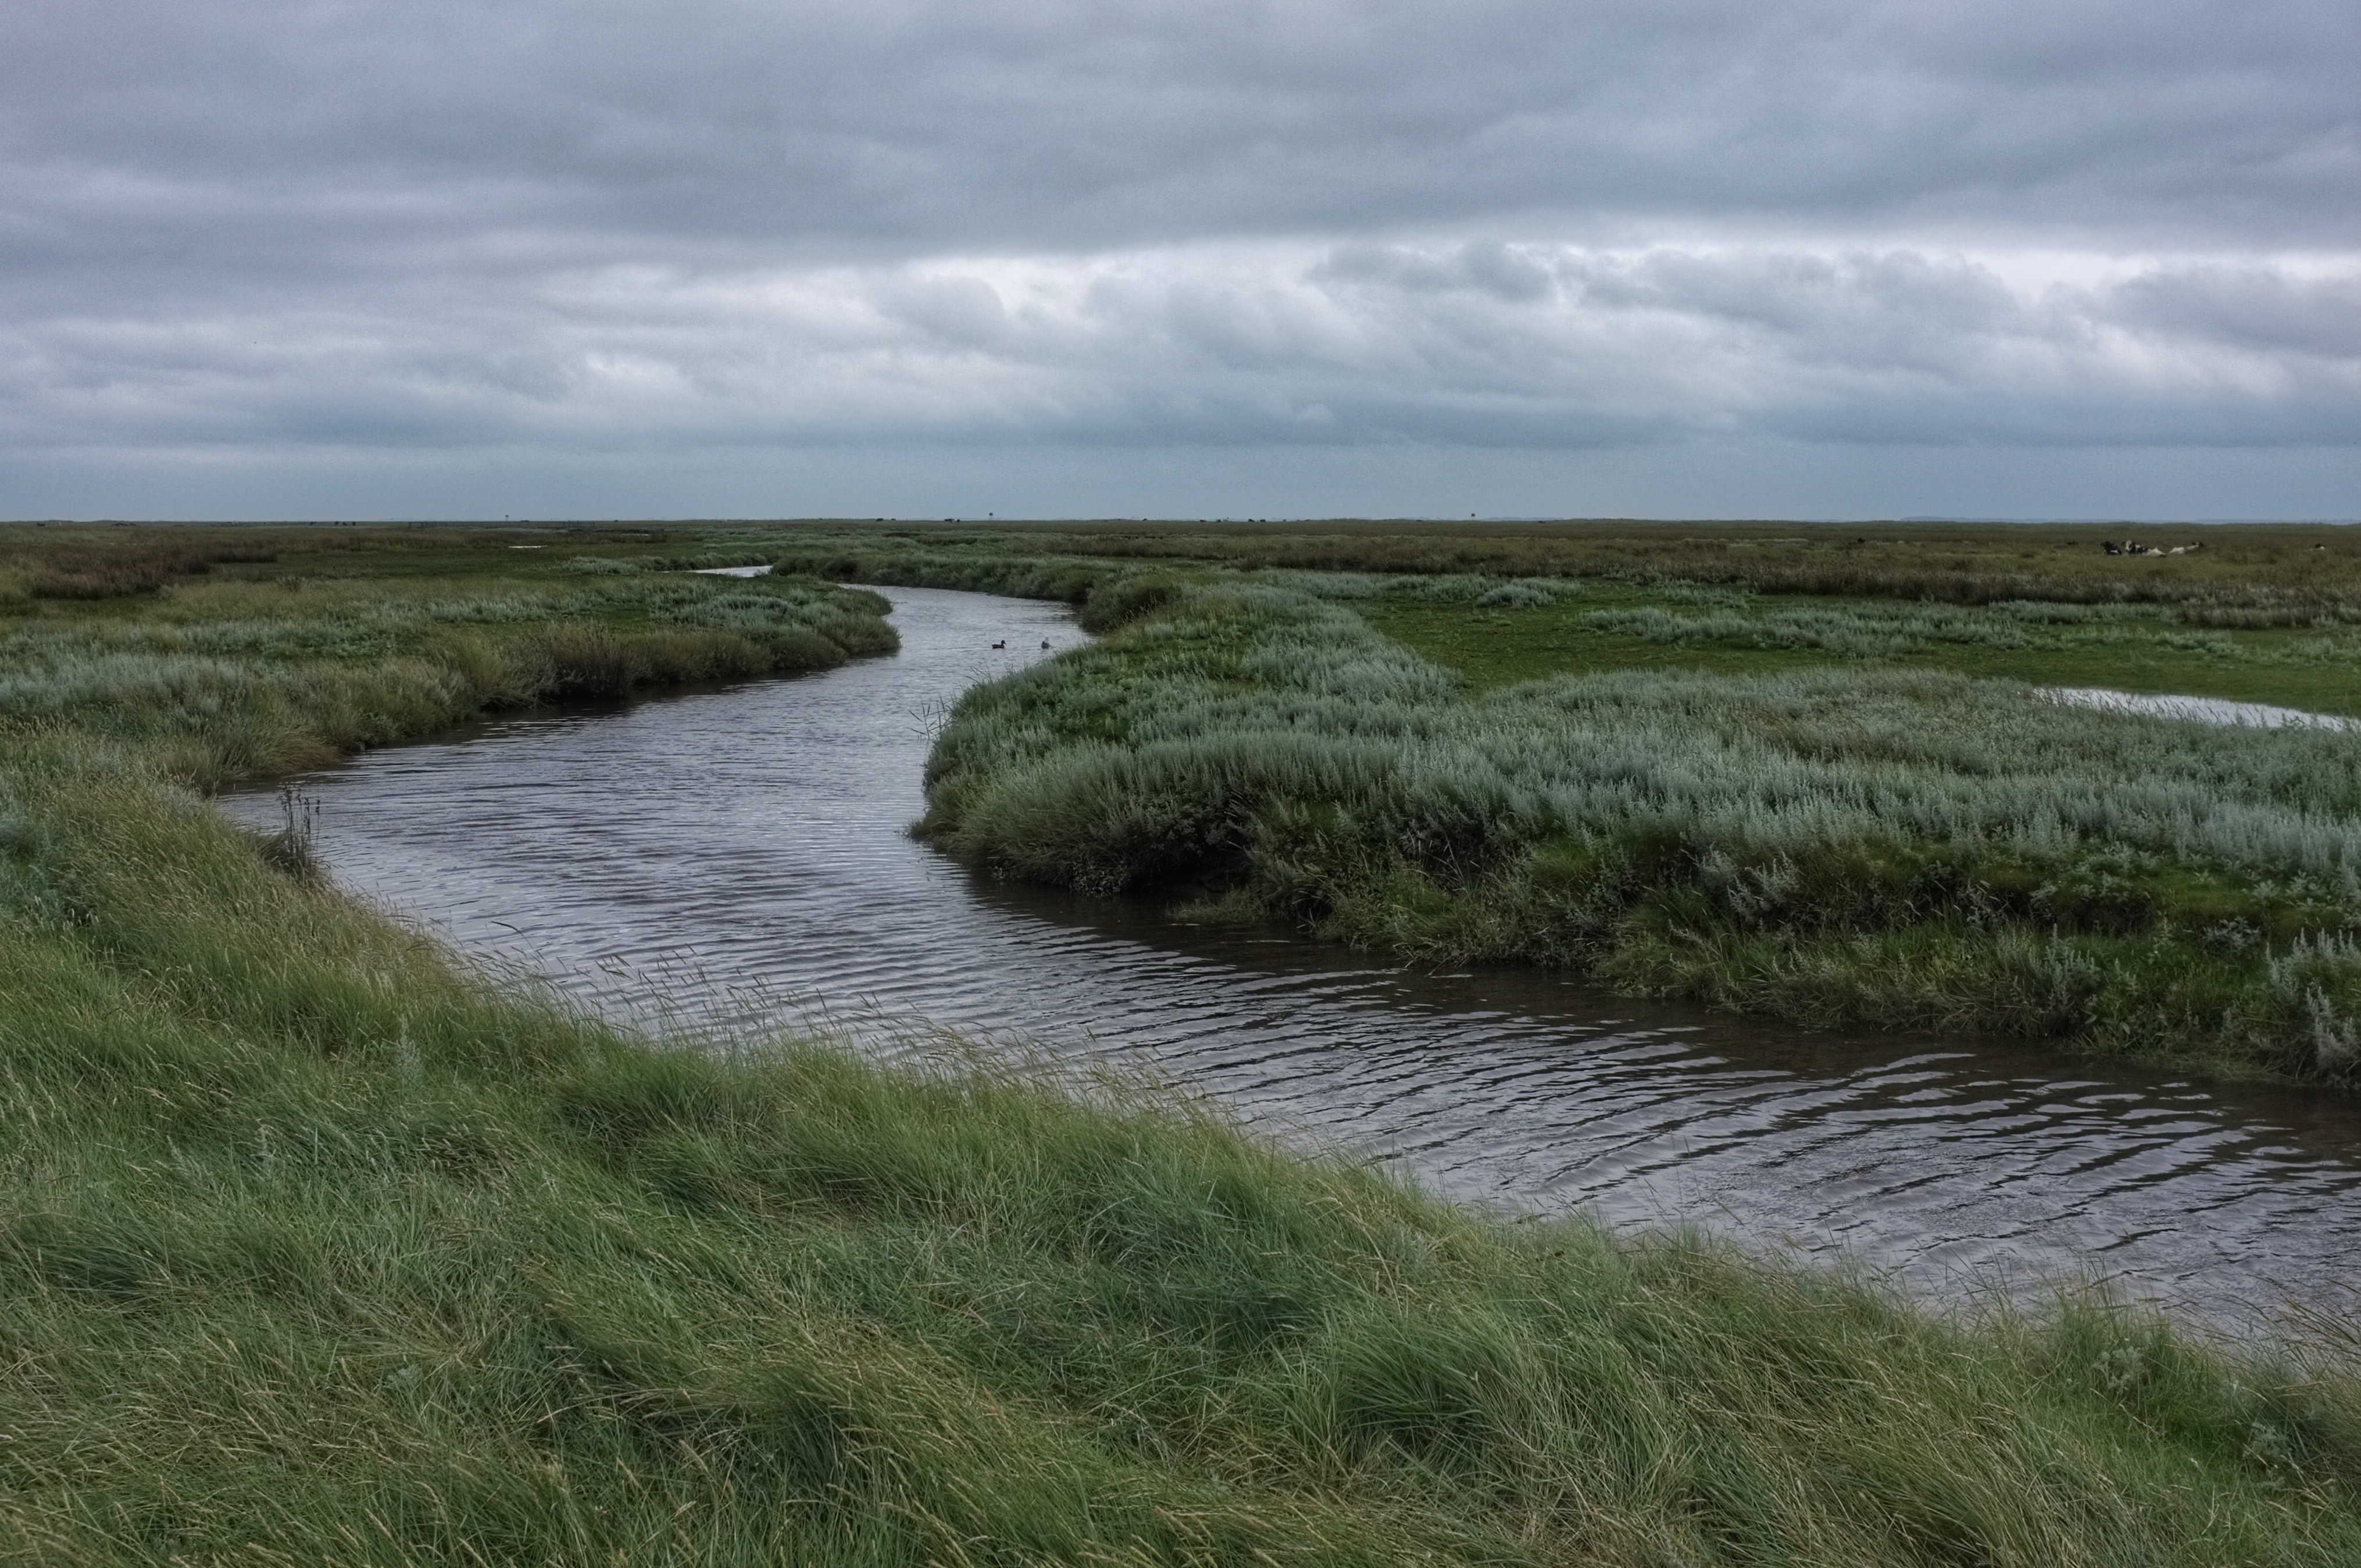
sea, coast, grass, marsh, prairie, shore, river, reservoir, waterway, plain, polder, grassland, wetland, bog, floodplain, habitat, loch, ecosystem, estuary, tundra, salt marsh, rural area, landform, mudflat, natural environment, geographical feature